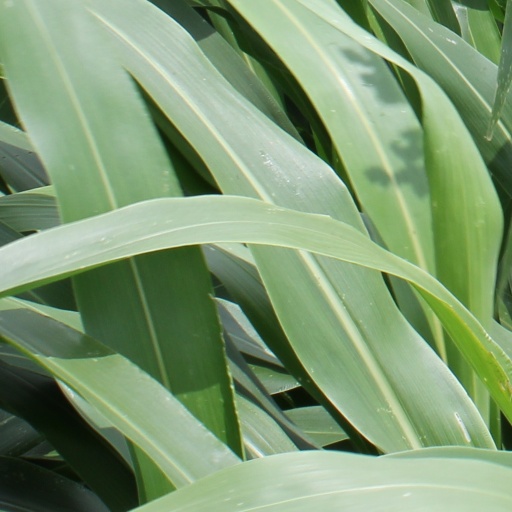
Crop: sorghum